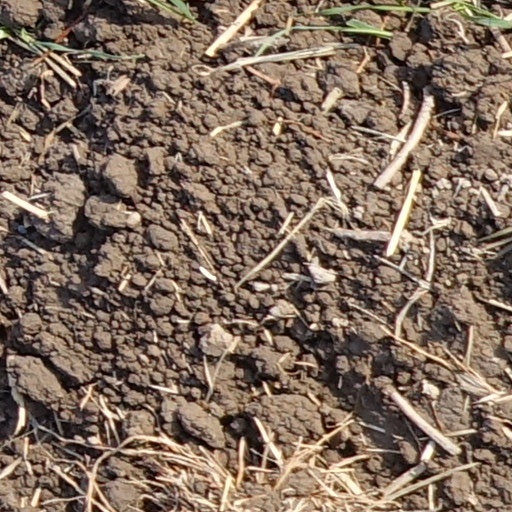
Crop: wheat